Clara Conway

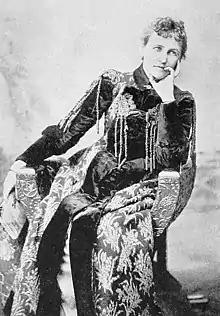

Clara Conway (August 14, 1844 – November 16, 1904) was a Public School Teacher, School Administrator in the Memphis School district and an early woman's political activist. She founded the Clara Conway Institute for Girls in Memphis, Tennessee and an application was granted for chartership 1 June 1885 and was a founding member of the Nineteenth Century Club in 1890.